La Jana (actress)

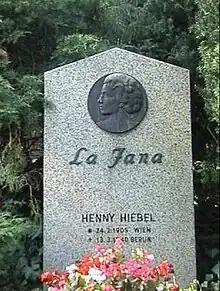
La Jana's grave in Waldfriedhof Dahlem, Berlin

La Jana was buried in Waldfriedhof Dahlem. The grave site had been cleared, but on 25 September 1990, the City of Berlin declared it an honorary grave and it is now marked by a simple stone with a bas relief plaque of her in profile. The stone had been kept at the Heimatmuseum in Steglitz.